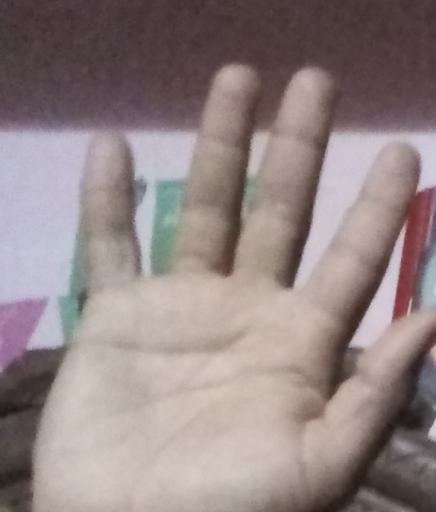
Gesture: palm